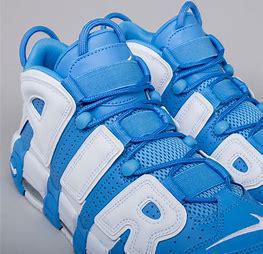
Brand: Nike
Model: Air More Uptempo 96